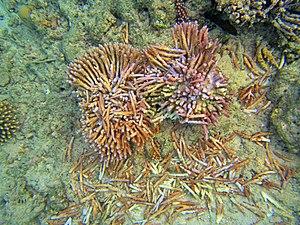
Une colonie de corail (genre Acropora) fracassée, par une ancre ou par un baigneur maladroit, à Mayotte. Si elle survit, elle mettra plusieurs longues années à se reconstituer.
Mayotte, officiellement nommée département de Mayotte, est à la fois une région insulaire française et un département de France d'outre-mer qui sont administrés dans le cadre d’une collectivité territoriale unique dirigée par le conseil départemental de Mayotte.
Les Acropora sont des animaux appartenant au genre des coraux durs. Ils sont parmi les coraux les plus courants de notre époque.
Les scléractiniaires, anciennement appelés « madréporaires », constituent le principal ordre des coraux durs, animaux de la classe des Anthozoa.
Le terme corail désigne dans le langage courant des animaux fixés appartenant à plusieurs taxons distincts de la classe des Anthozoaires, caractérisés par un exosquelette calcaire ou protéinique. Les coraux vivent généralement en colonies appelées « polypes » et formant des « superorganismes ». Chaque polype sécrète son propre exosquelette et forme ainsi un « squelette colonial » plus important et durable, dont la forme est propre à l'espèce. Les coraux durs, « constructeurs de récifs », ont formé par accumulation de ces squelettes durs des récifs coralliens dont certains sont devenus les plus grandes structures complexes connues créées par des organismes vivants.